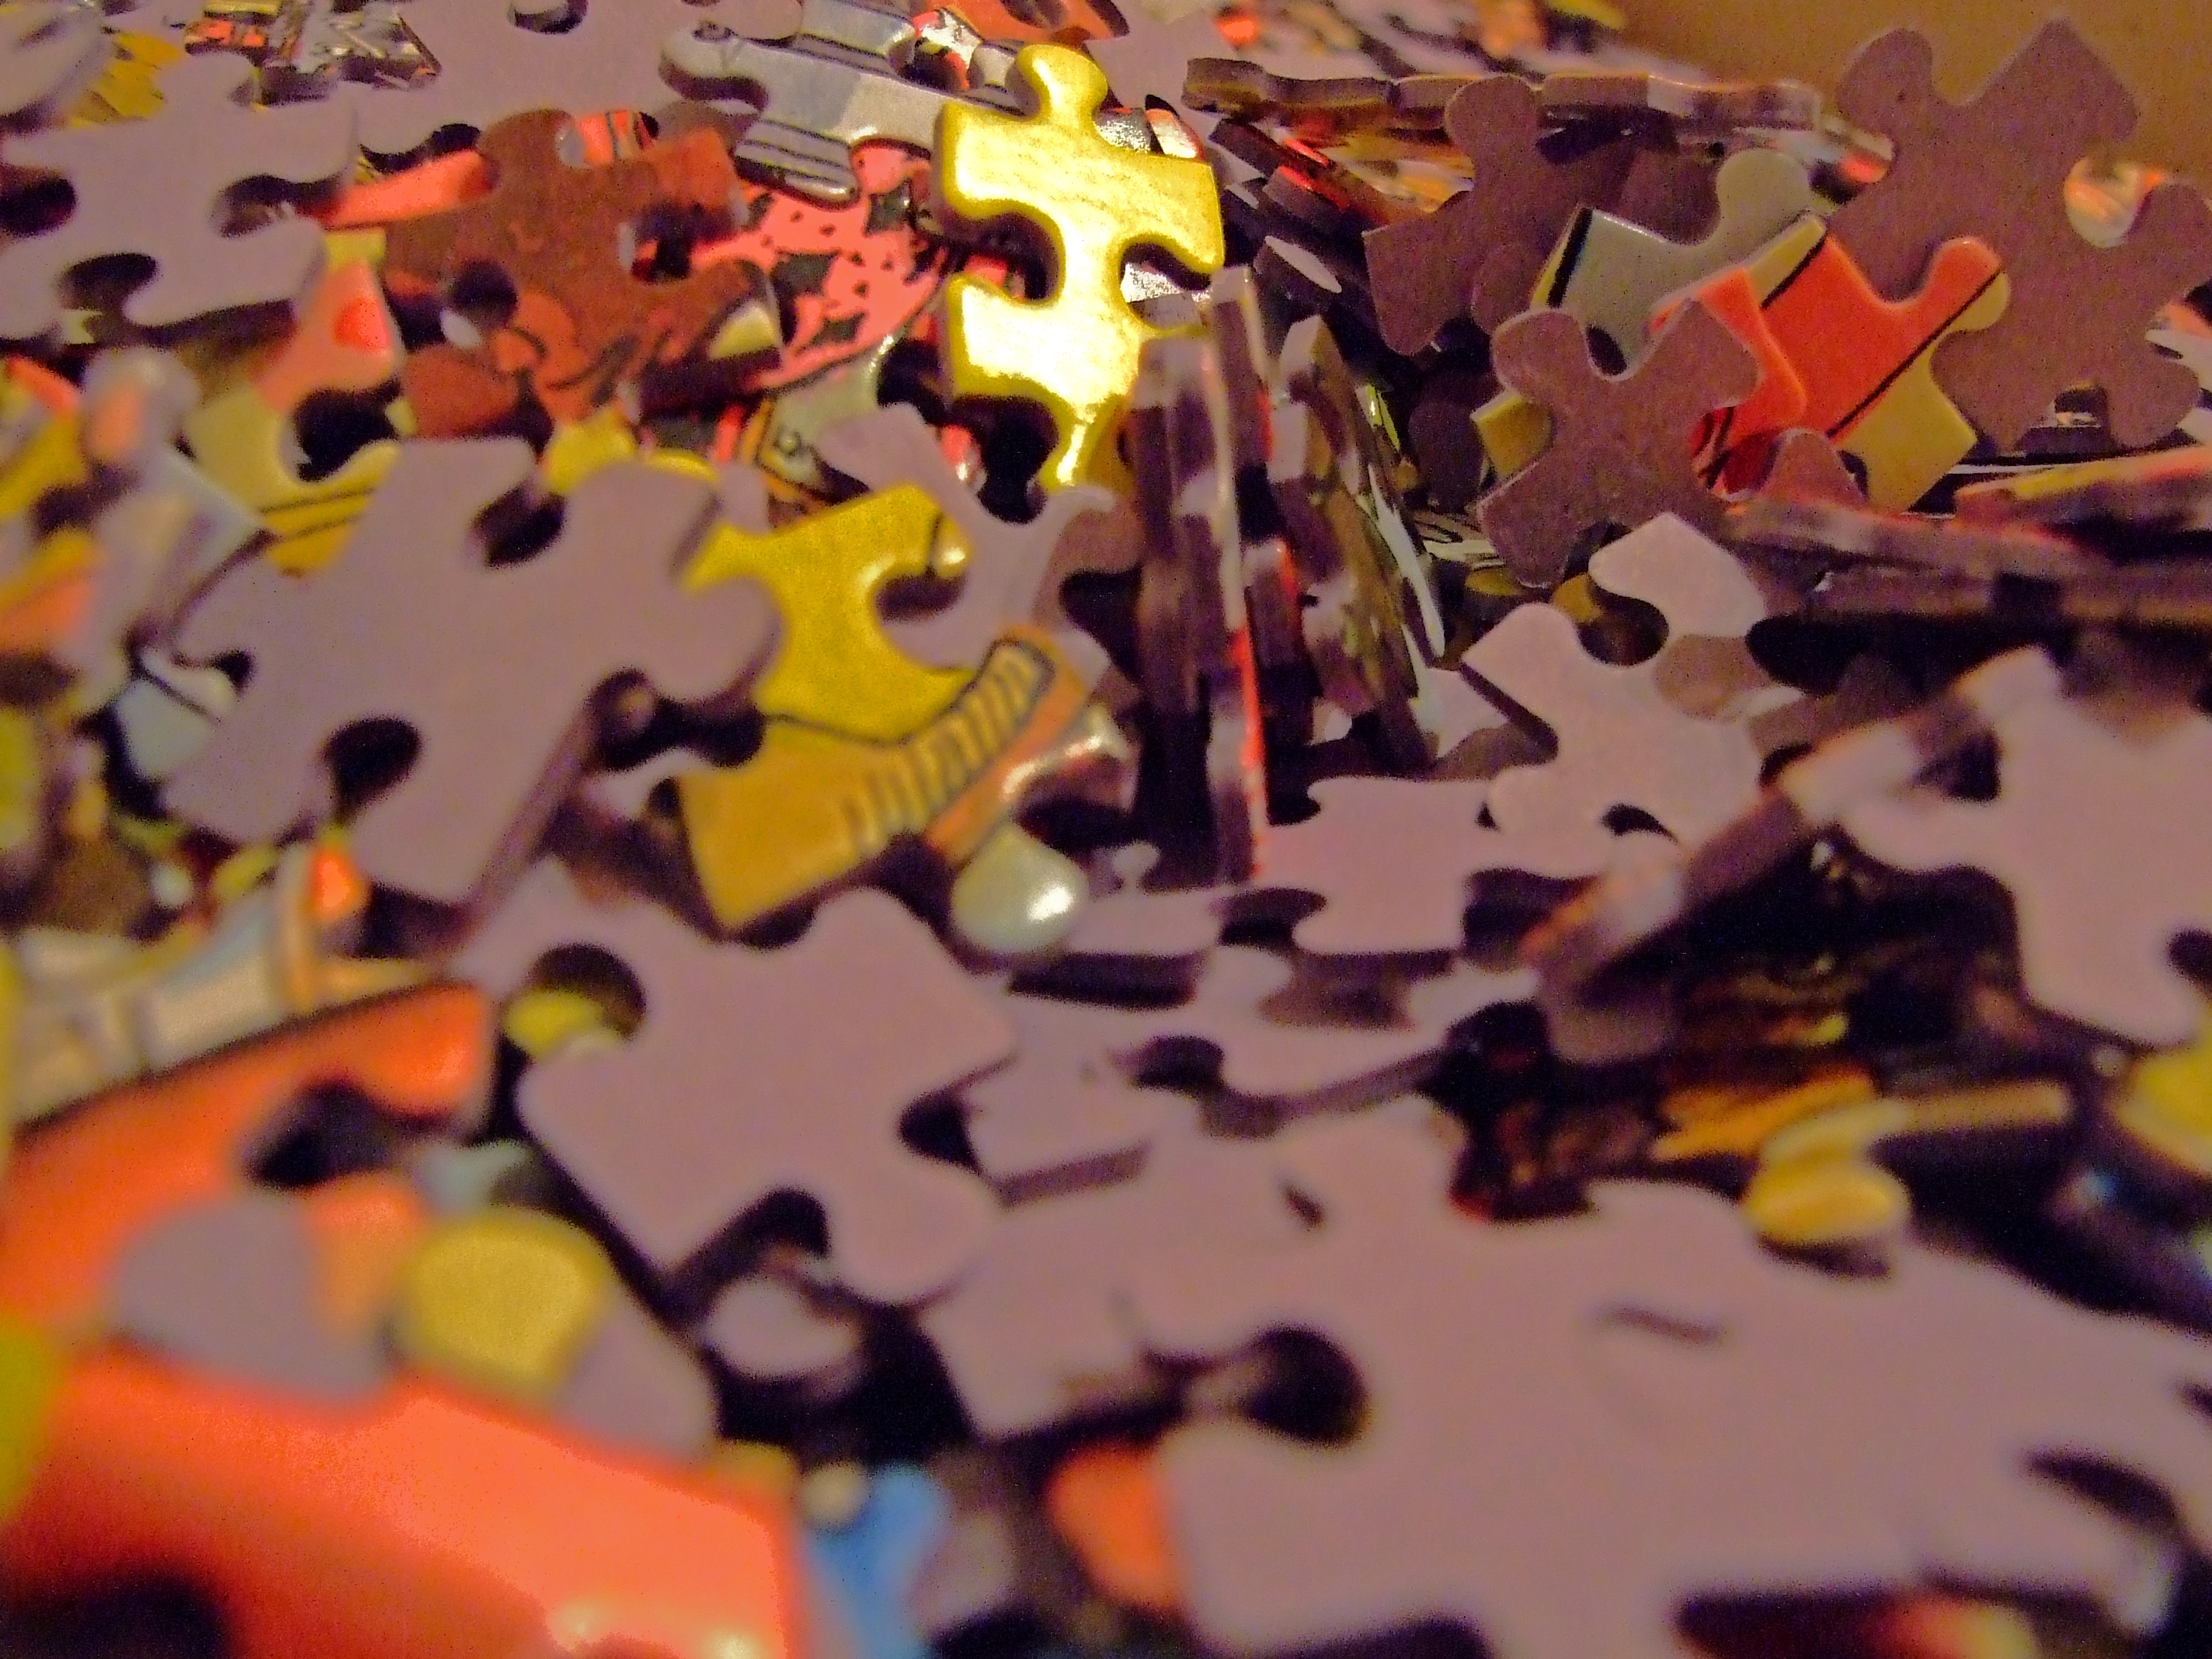
play, leaf, number, color, yellow, garden, toy, art, design, puzzles